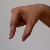
The image shows a hand gesture representing the letter 'Q' in Indian Sign Language.